Land earth station

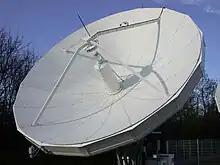
"Land earth station", here: aerial for "feeder link (uplink)"

A land earth station (also: land earth radio station) is – according to "Article 1.70" of the International Telecommunication Union's (ITU) ITU Radio Regulations (RR) – defined as "An earth station in the fixed-satellite service or, in some cases, in the mobile-satellite service, located at a specified fixed point or within a specified area on land to provide a feeder link for the mobile-satellite service."